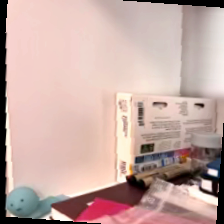
Label: no bracelet mod